Energy in Iraq

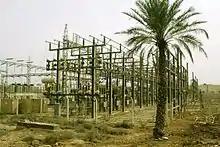
Electrical substation In Baghdad

A second auction took place in December 2009, and Iraq sold rights to seven oil fields for 20 years, increasing oil production in future. The production companies will receive between $1 and $5.5 per barrel produced: